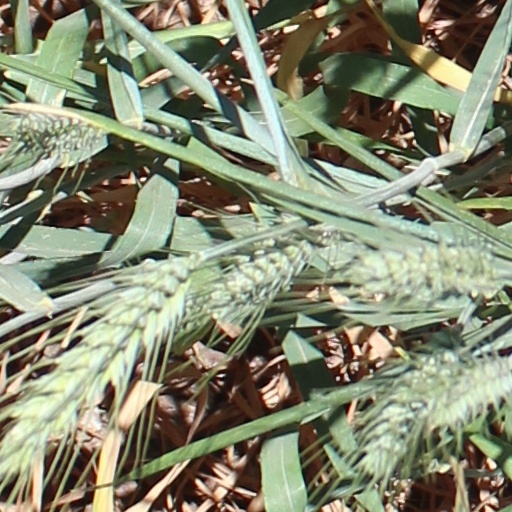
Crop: wheat